Sister Christine

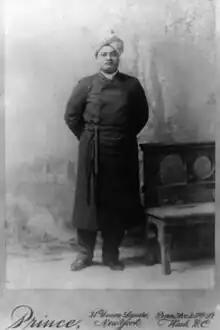
Swami Vivekananda in New York in 1895. That year, he initiated Sister Christine into "Brahmacharya" at Thousand Island Park.

After Vivekananda left Detroit, contact between him and the two young women ceased for a time. In July 1895, Christine and Funke decided to travel to Thousand Island Park in Northern New York State to meet Vivekananda; he was staying there and teaching a group of his disciples. During the journey, they were caught in a rainstorm and finally reached Thousand Island Park at night, "wet, bedraggled and totally unexpected." Vivekananda warmly welcomed them. Funke later recalled the incident saying, "He greeted us so sweetly, it was like a benediction." Vivekananda invited them to stay there for a few days and attend his lectures. The two young women at once accepted the invitation. Vivekananda told others that two of his disciples had travelled hundreds of miles to find him. They were to stay from 20 July to 9 August 1895; during that time they attended 18 lectures.